Carmagnole

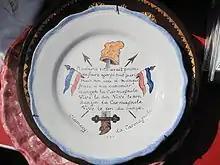
Plate with the text of the beginning of the song

"La Carmagnole" is a French song created and made popular during the French Revolution, accompanied by a wild dance of the same name that may have also been brought into France by the Piedmontese. It was first sung in August 1792 and was successively added to during the revolutionary events of 1830, 1848, 1863–64, and 1882-83. The authors are not known. The title refers to the short jacket worn by working-class militant "sans-culottes," adopted from the Piedmontese peasant costume named for the town of Carmagnola.